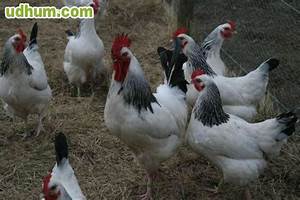
Label: chicken